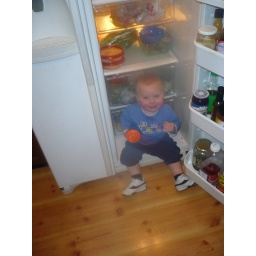
Michael in white shoes